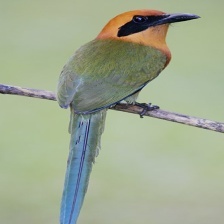
Species: RUFUOS MOTMOT
Scientific name: BARYPHTHENGUS MARTII